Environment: real
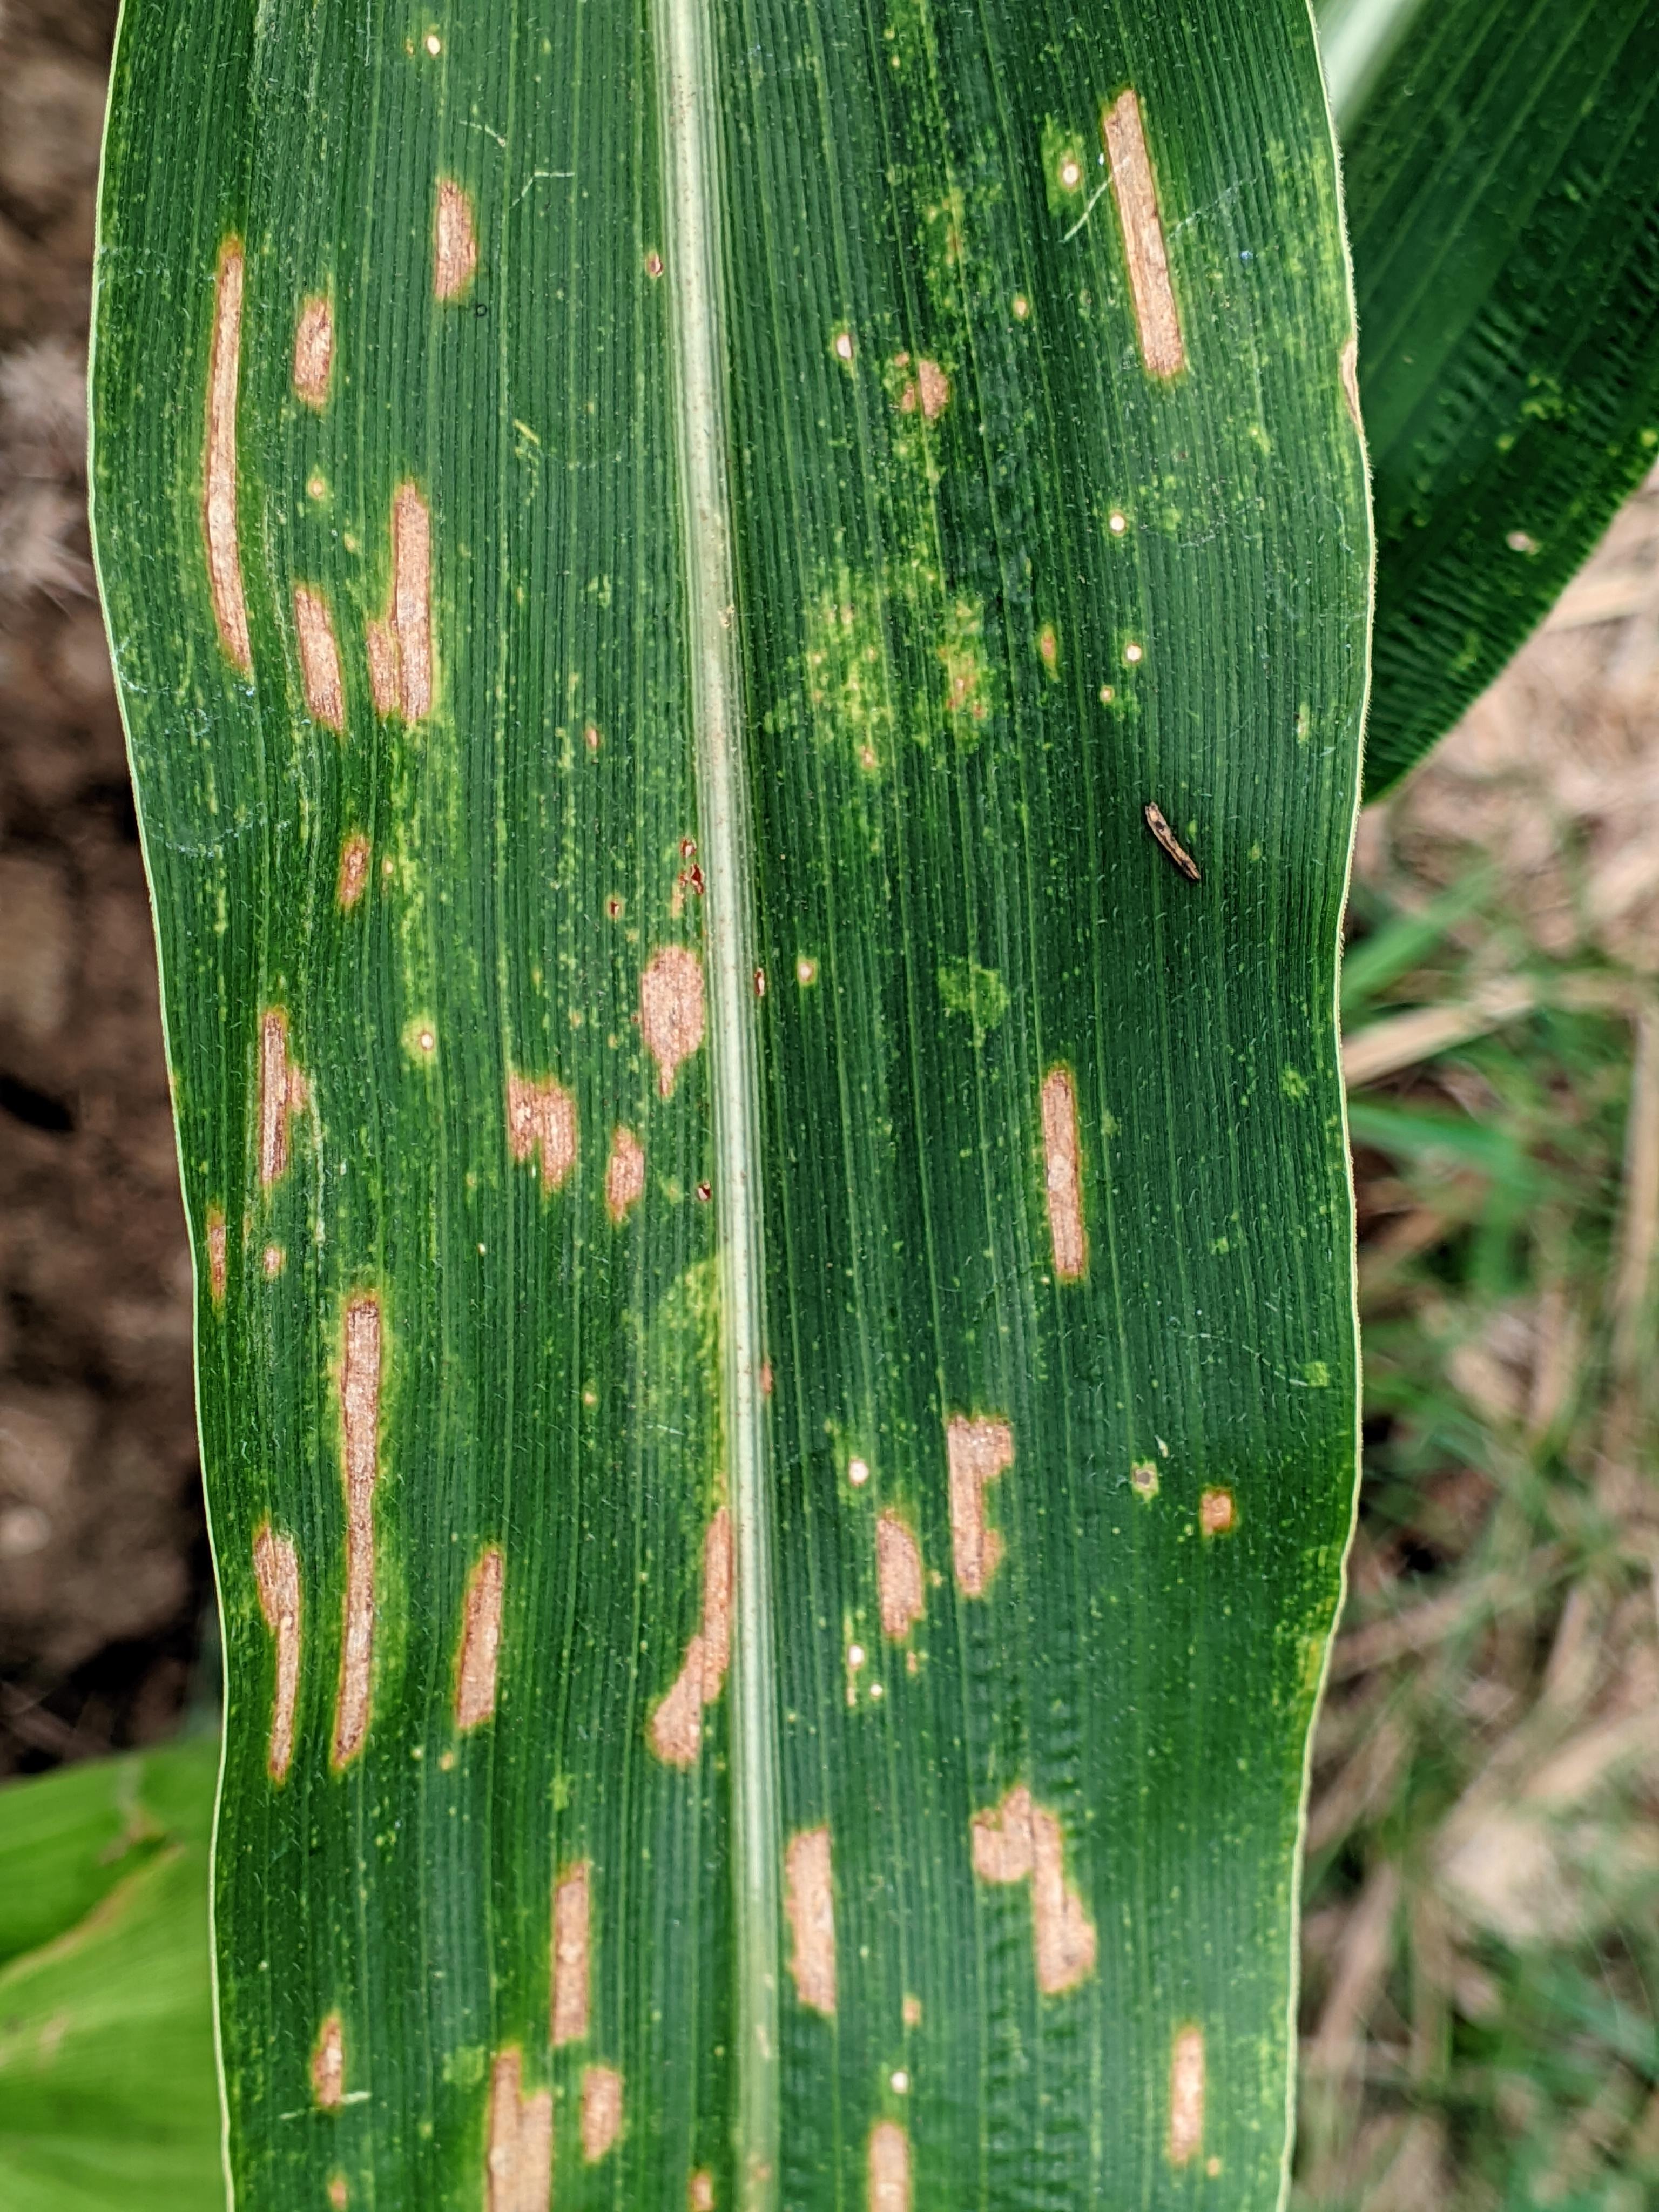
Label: gray_leaf_spot